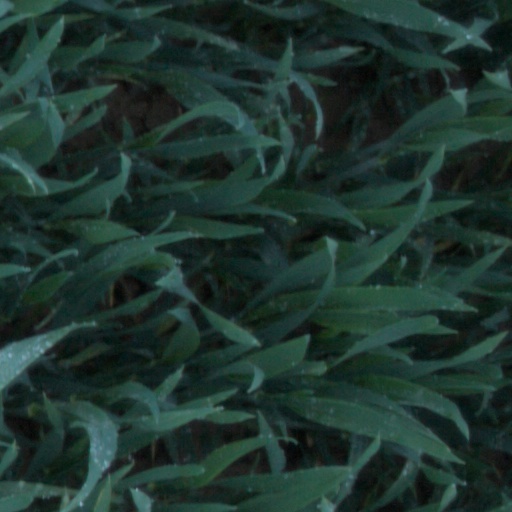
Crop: wheat